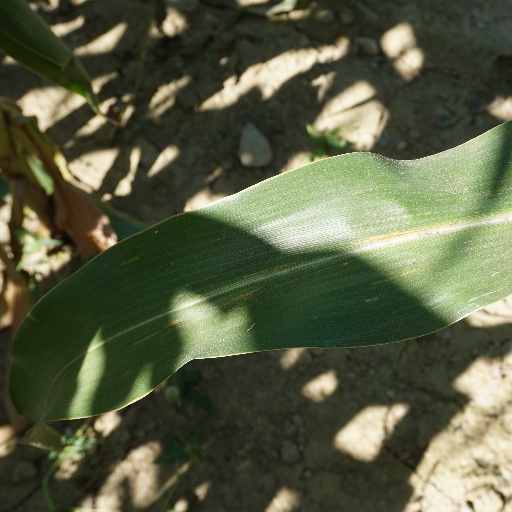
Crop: maize; corn